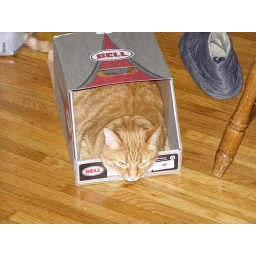
My husband got a new bike helmet, and the cats fell in love with the box it came in.